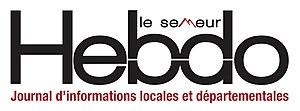
Logo Semeur Hebdo 2019
Le Semeur Hebdo est un hebdomadaire puydômois d'informations générales. Il existe sous ce nom depuis 1944 et diffuse un peu moins de 7 000 exemplaires. Il occupe ainsi la 26ᵉ place du classement des hebdos d'information politique et générale adhérents du Syndicat de la Presse Hebdomadaire Régionale.